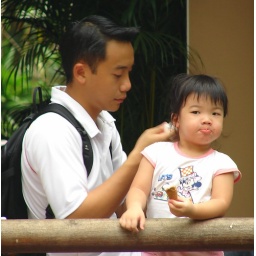
Shot this cute kid was finishing her ice cream, near the fish pond in Singapore Zoo.